List of large carnivores known to prey on humans

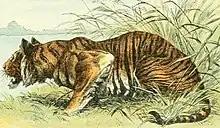
Tiger by Adolphe Philippe Millot ("Nouveau Larousse illustré")

The order Carnivora consists of numerous mammal species specialized in eating flesh. This list does not include animal attacks on humans by domesticated species (dogs), or animals held in zoos, aquaria, circuses, private homes or other non-natural settings. "To prey on" means "to seize and eat (something) as prey," and according to Merriam-Webster, synonyms include "stalk", "chase", "hunt", "pursue", and "destroy".